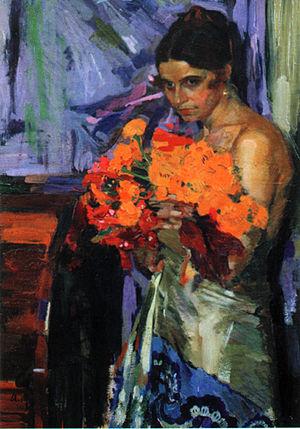
Aleksandre Aleksandrovitch Mourachko est un peintre et professeur ukrainien né le 7 septembre 1875 à Kiev dans le gouvernement de Kiev de l'Empire russe et mort le 14 juin 1919 à Loukianivka, quartier de Kiev.